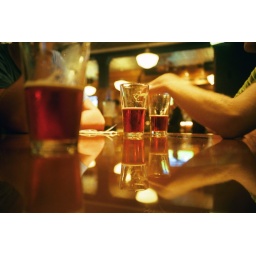
At the black bear saloon in stamford, ct